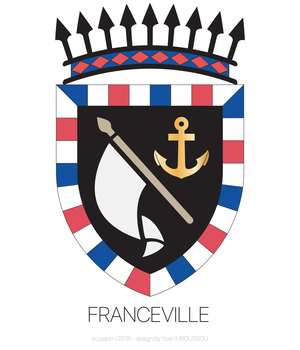
Ecusson de la ville de Franceville
Franceville est une ville du Gabon, chef-lieu de la province du Haut-Ogooué et du département de la Mpassa ; c'est la troisième ville du pays en nombre d’habitants. Elle est divisée en quatre arrondissements.